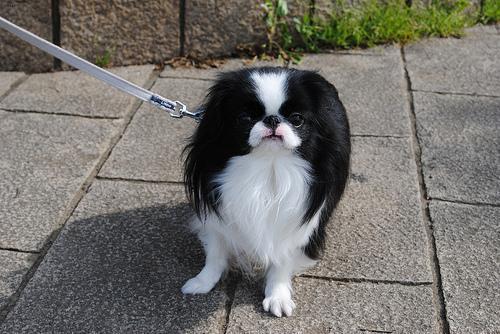
japanese chin